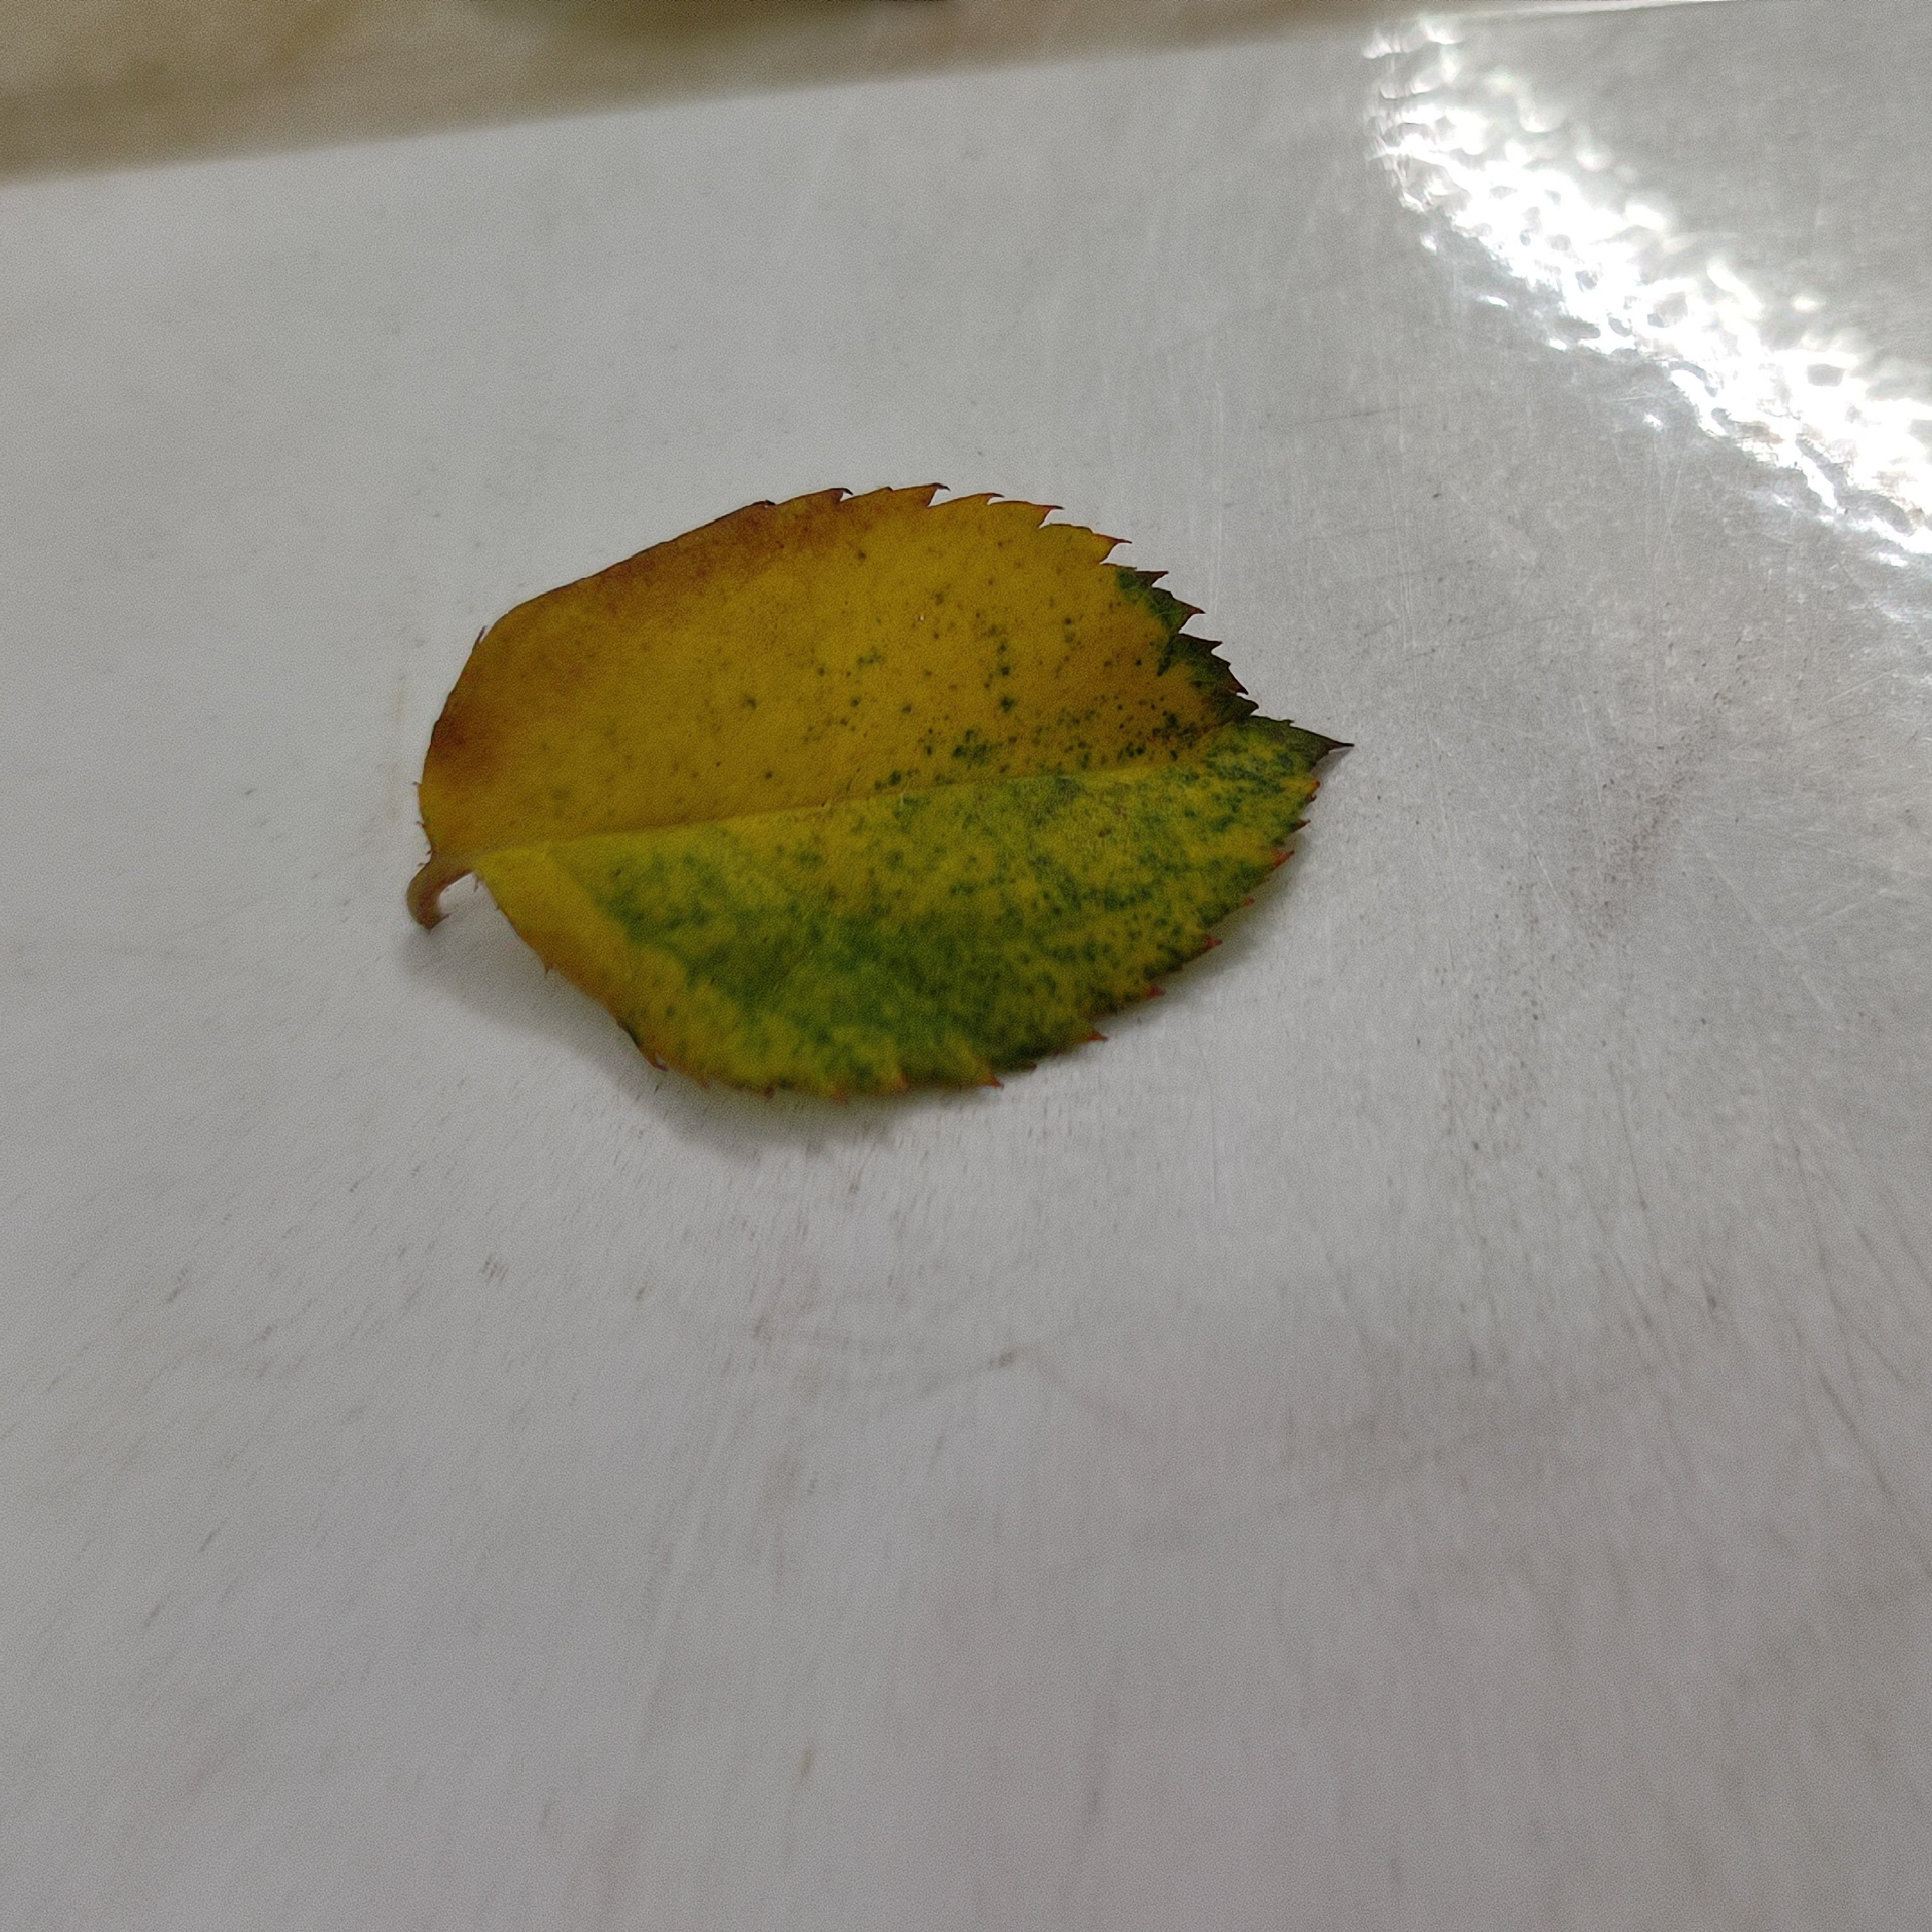
Label: Yellow Mosaic Virus